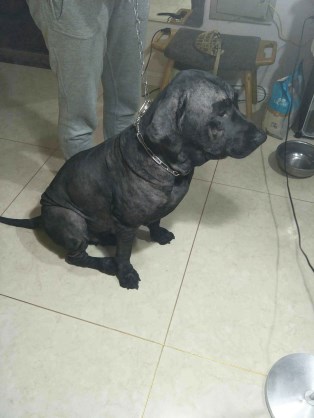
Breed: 3580-n000122-Labrador_retriever